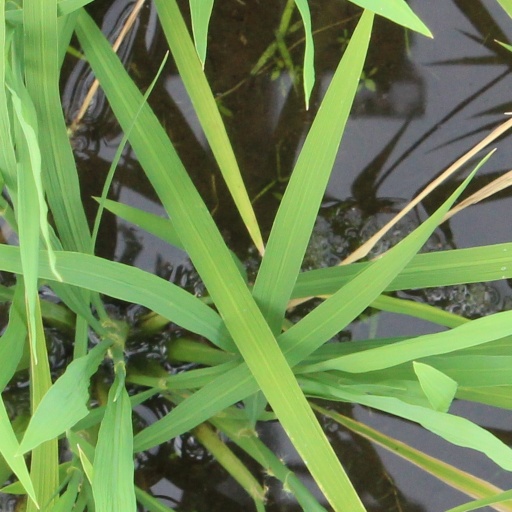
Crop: rice